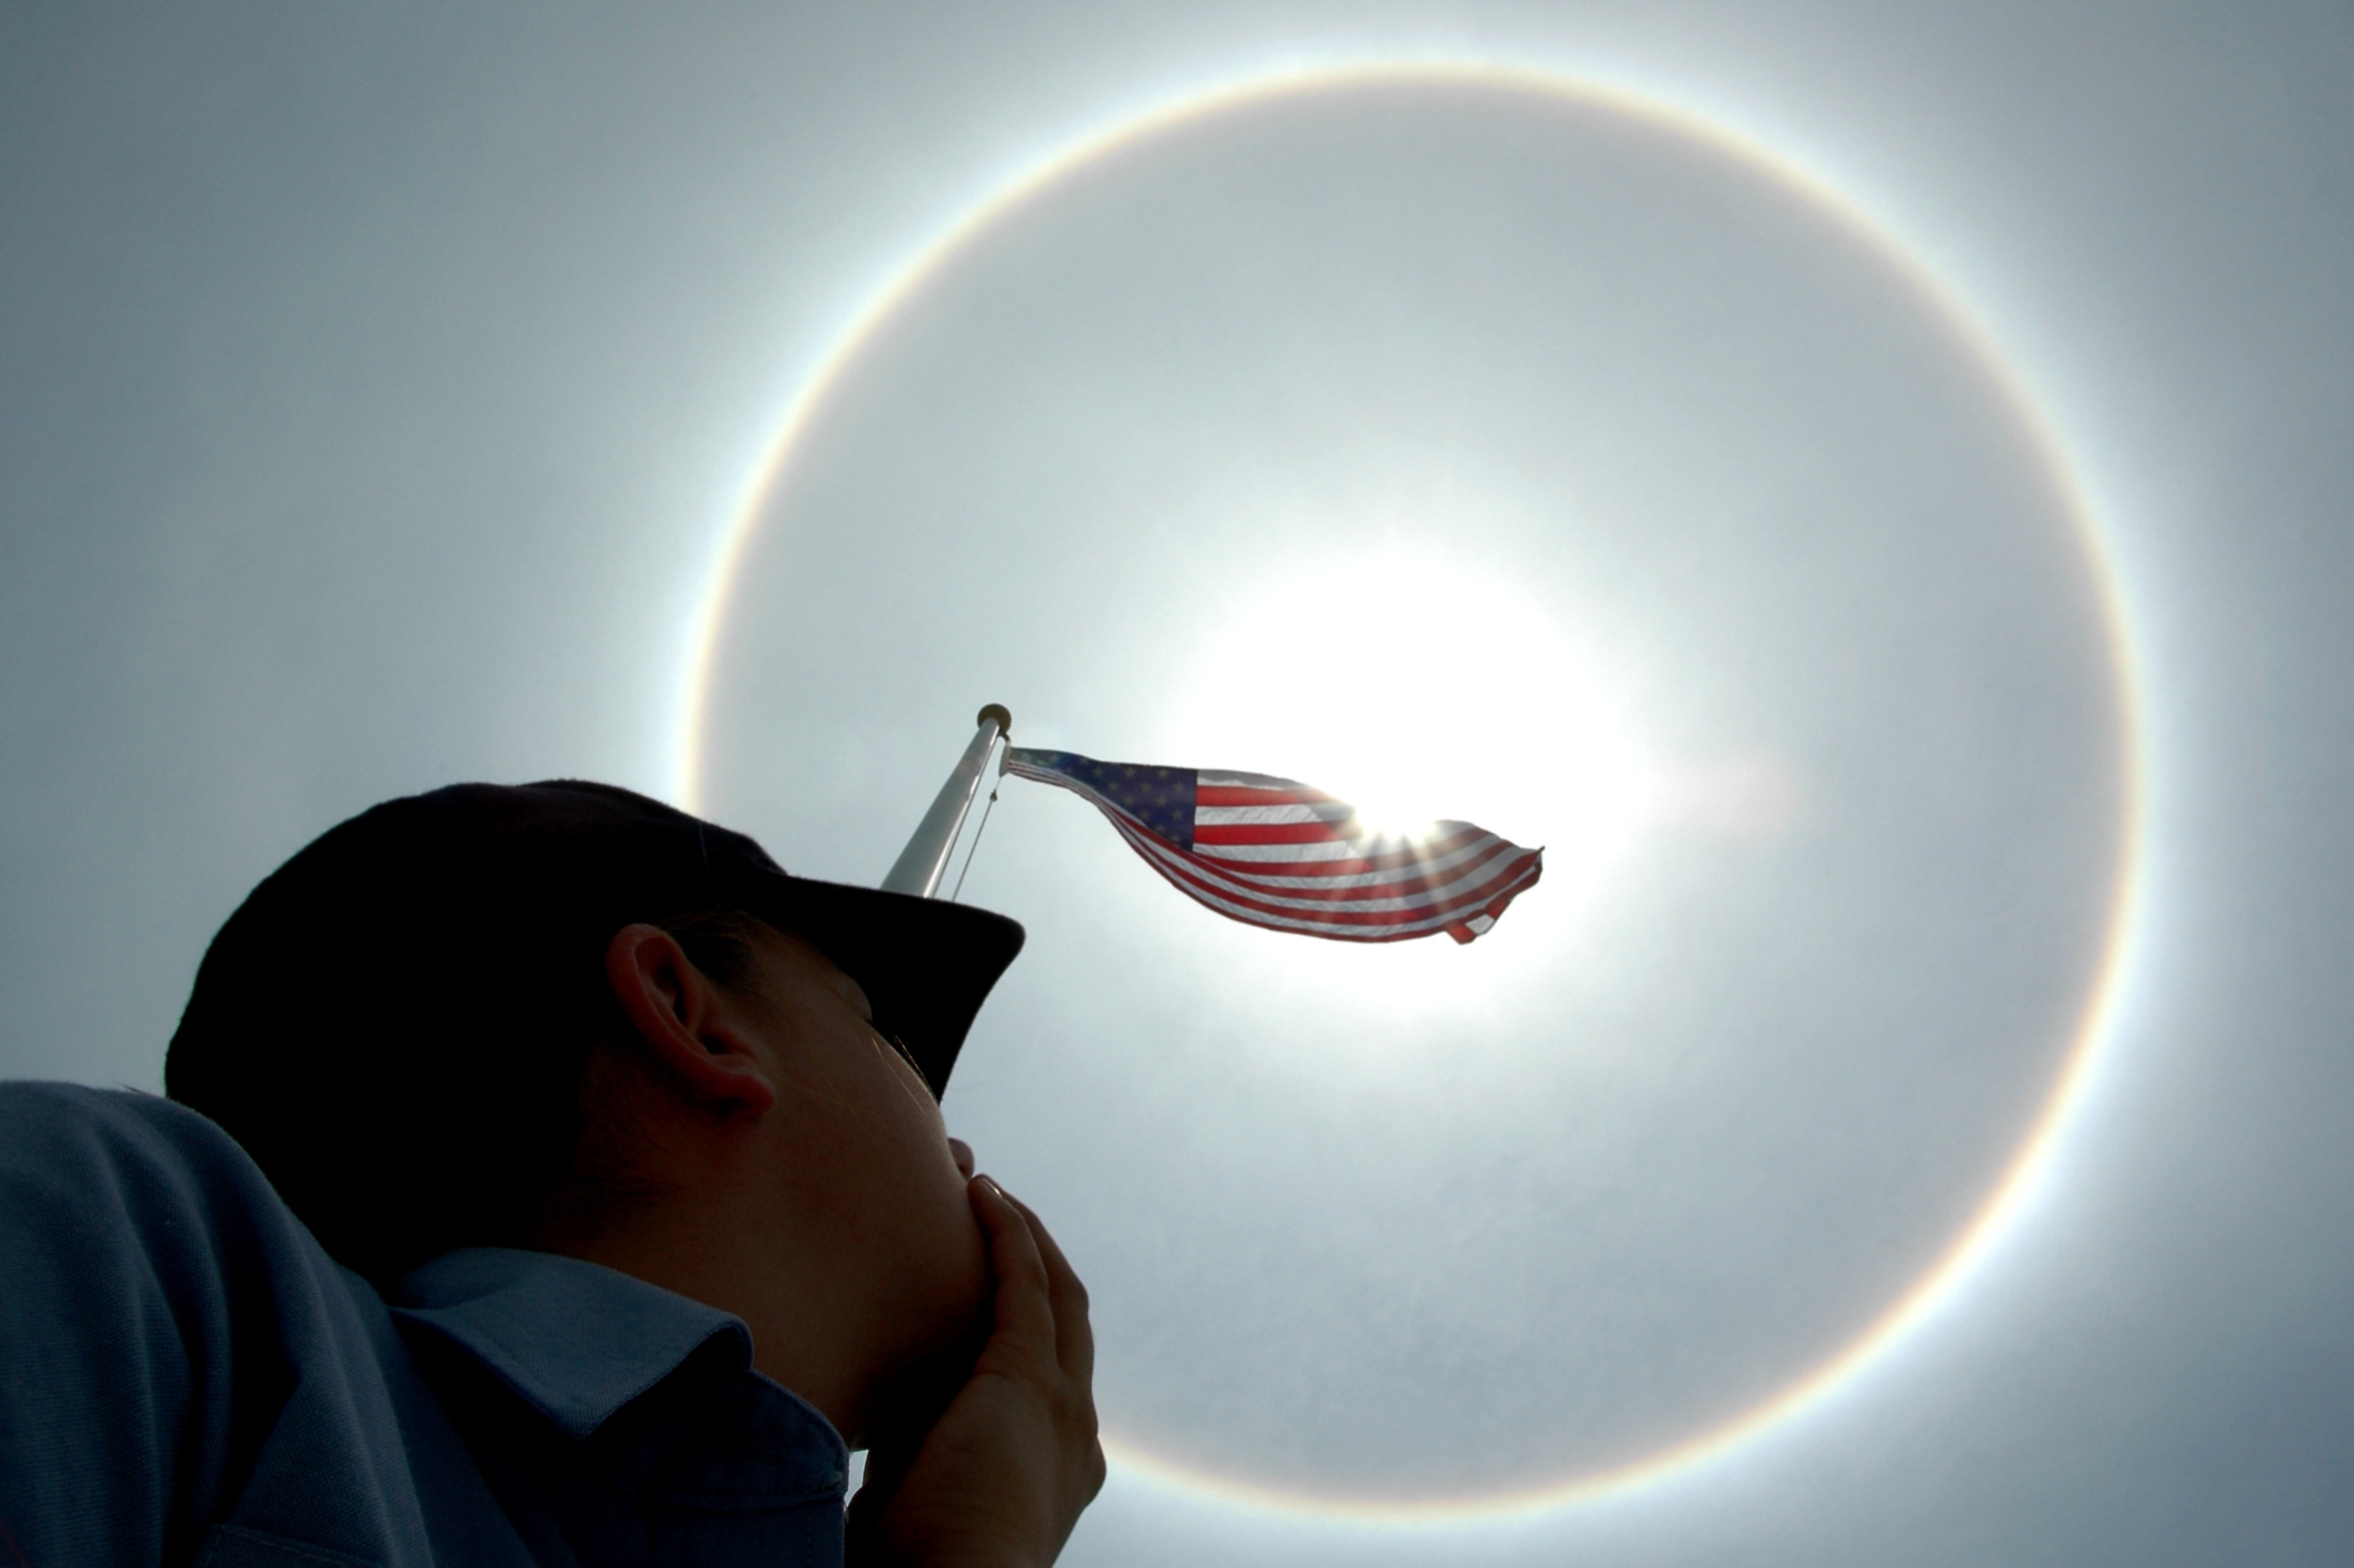
light, cloud, sky, sun, photography, reflection, symbol, color, flag, blue, american, patriot, glasses, organ, sailor, shape, halo, emotion, warrior, optical, atmosphere of earth, vision care